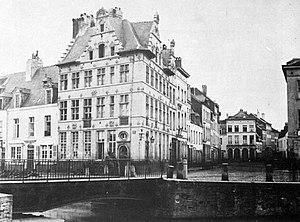
Marché aux porcs vers 1865